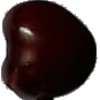
Label: Cherry 1